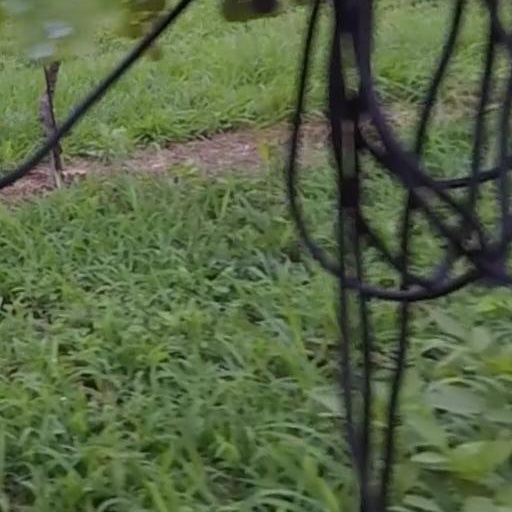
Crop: grape